Sarah Cooper: Everything's Fine

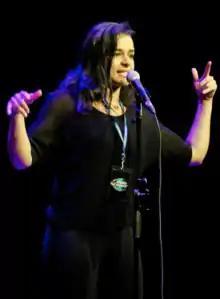
Sarah Cooper performing stand-up comedy

Netflix picked up the special in August, with Lyonne set to direct, and Cooper and Paula Pell serving as executive producers. The special was written by Cooper, Pell, Lyonne, Rudolph, Cole Escola, and Jake Fogelnest. Polly Morgan served as the cinematographer. They had no budget for music, so Rudolph and Armisen created their own music. Production was a rush because of their desire to release the special before the 2020 United States presidential election, which was to take place on November 3.